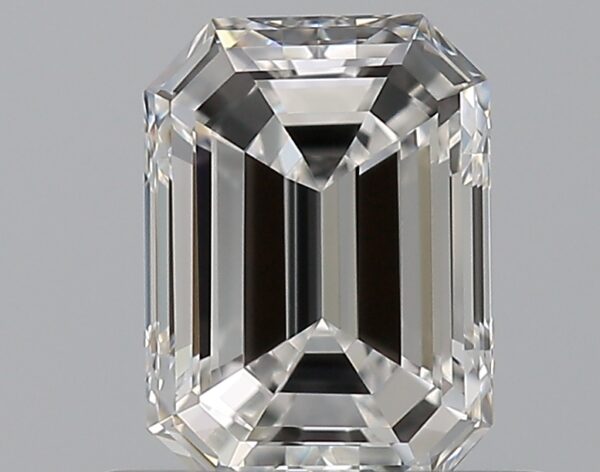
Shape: emerald
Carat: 0.7
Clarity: VVS1
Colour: E
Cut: VG
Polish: EX
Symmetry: VG
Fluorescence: N
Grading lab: GIA
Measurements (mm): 6.15 x 4.44 x 2.94